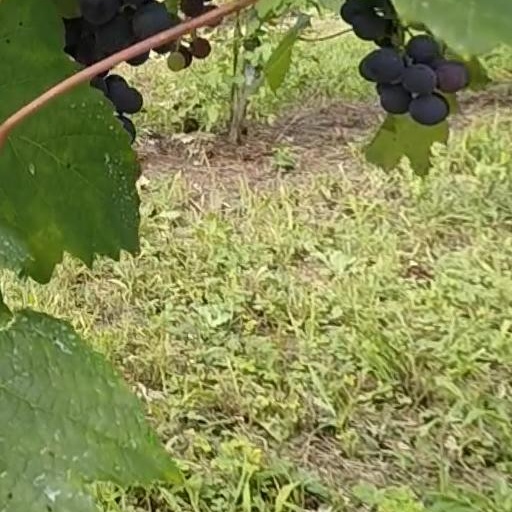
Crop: grape